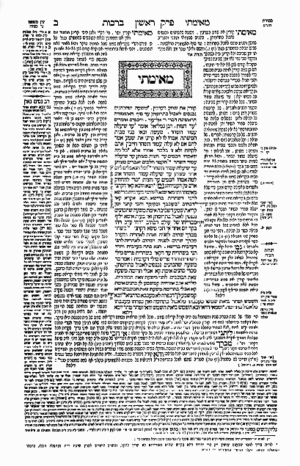
La page 2a du traité Berakhot dans l'édition Vilna du Talmud de Babylone
Les célébrations et commémorations juives occupent environ 150 jours dans l’année juive.